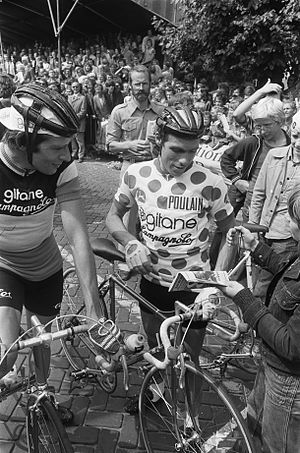
Lucien Van Impe
Lucien Van Impe er en tidligere professionel belgisk cykelrytter, der var aktiv fra 1969 til 1987. Han var klart bedst som bjergrytter og vandt Den prikkede bjergtrøje i Tour de France. Van Impe vandt bjergkonkurrencen i alt 6 gange, lige som Frederico Bahamontes tidligere havde præsteret. Senere har Richard Virenque overgået dette med i alt 7 vundne bjergkonkurrencer.